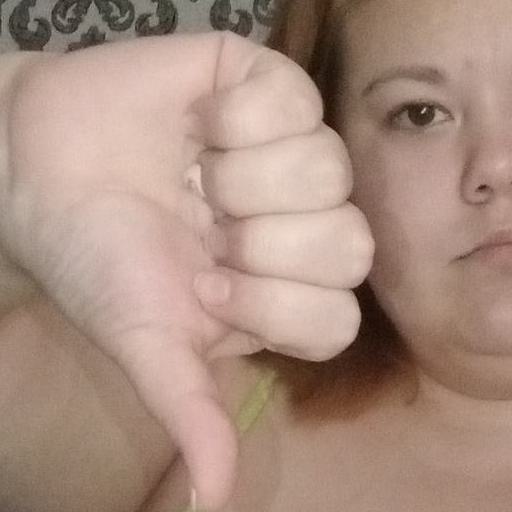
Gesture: dislike